New religious movements in the United States

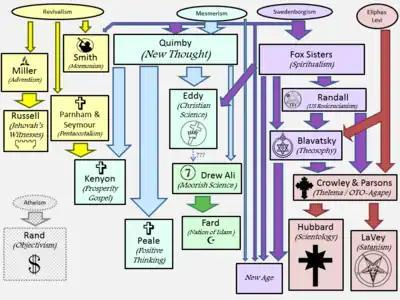
Diagram of American new religious movements.

Revivalism influenced such diverse movements as Joseph Smith's Mormonism (1830), William Miller's Adventism (1831) and Parham and Seymour's Pentecostalism (1900). Adventism in turn influenced Charles Taze Russell's Jehovah's Witnesses.